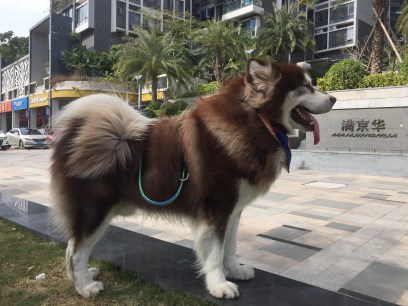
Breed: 1324-n000004-malamute